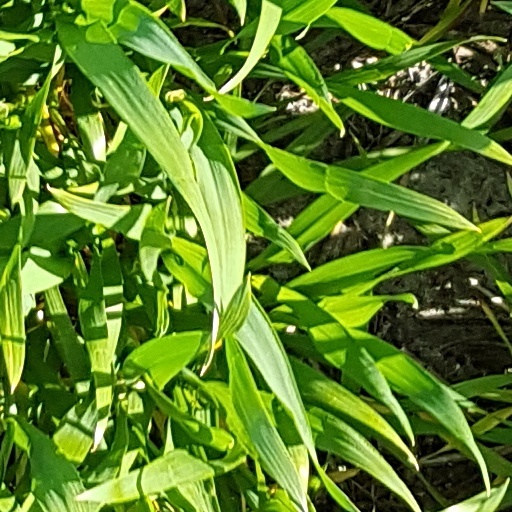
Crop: wheat